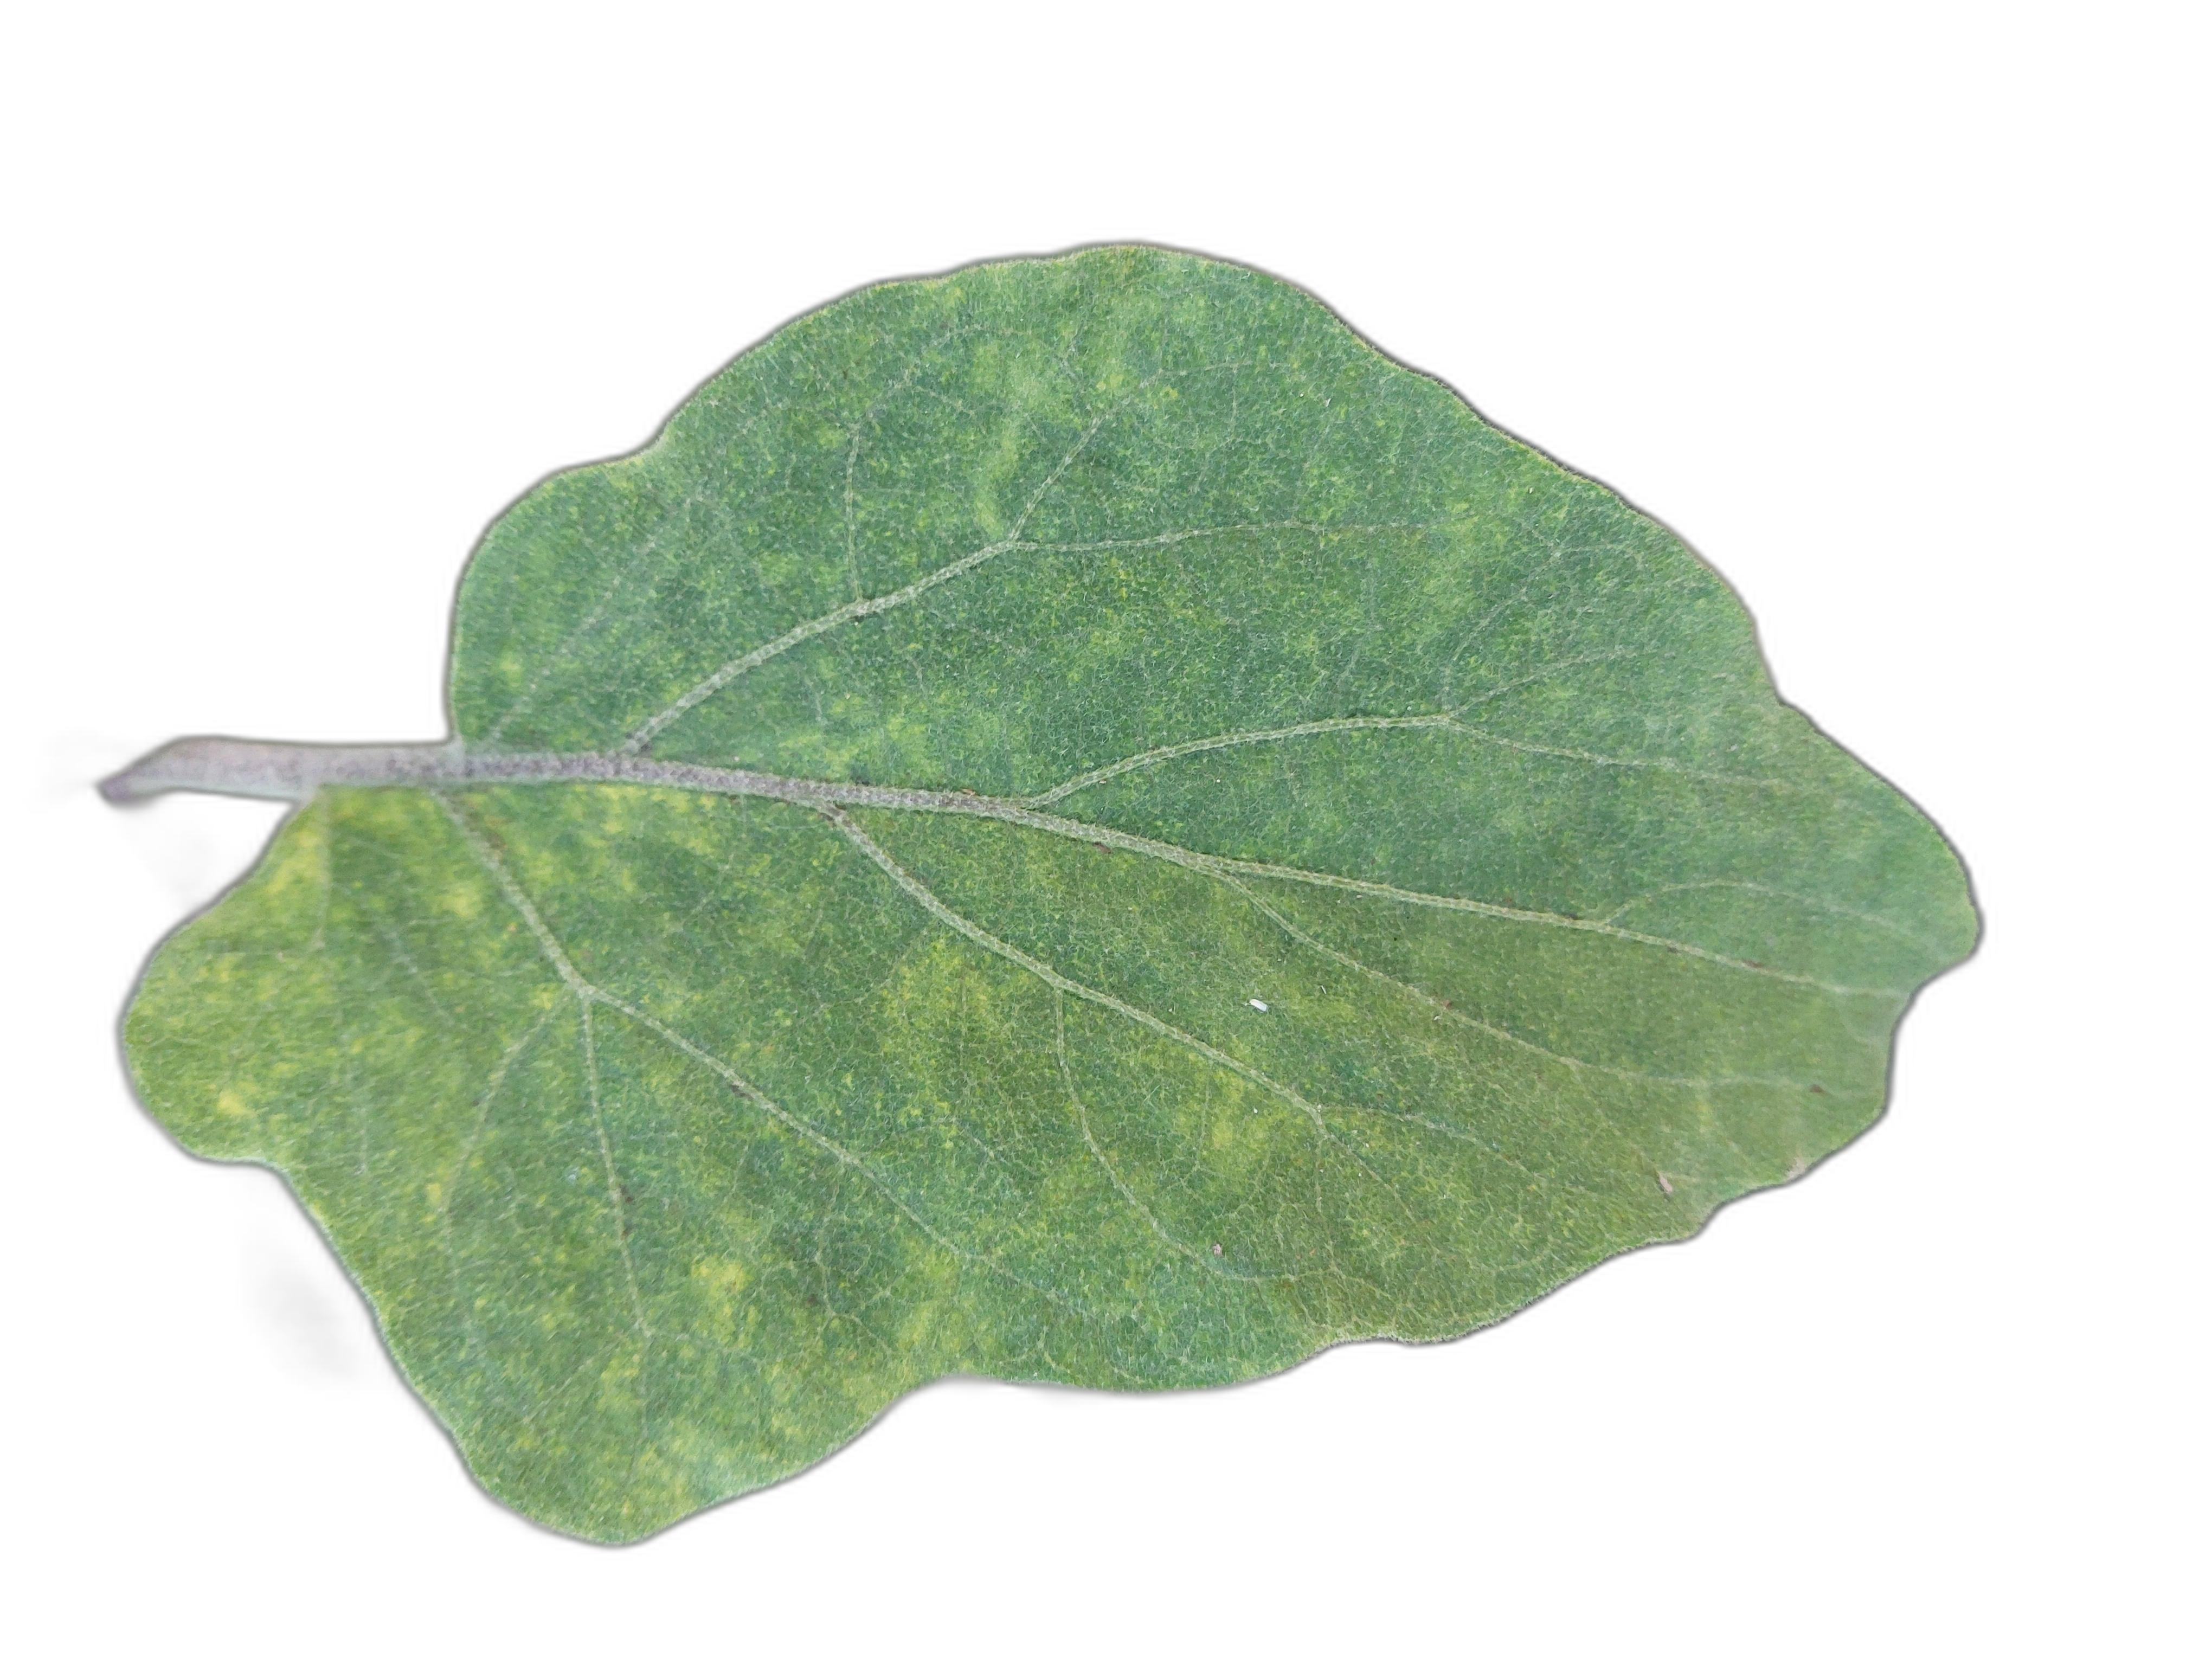
Label: Healthy Leaf